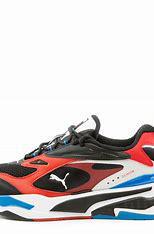
Brand: Puma
Model: Rs Fast